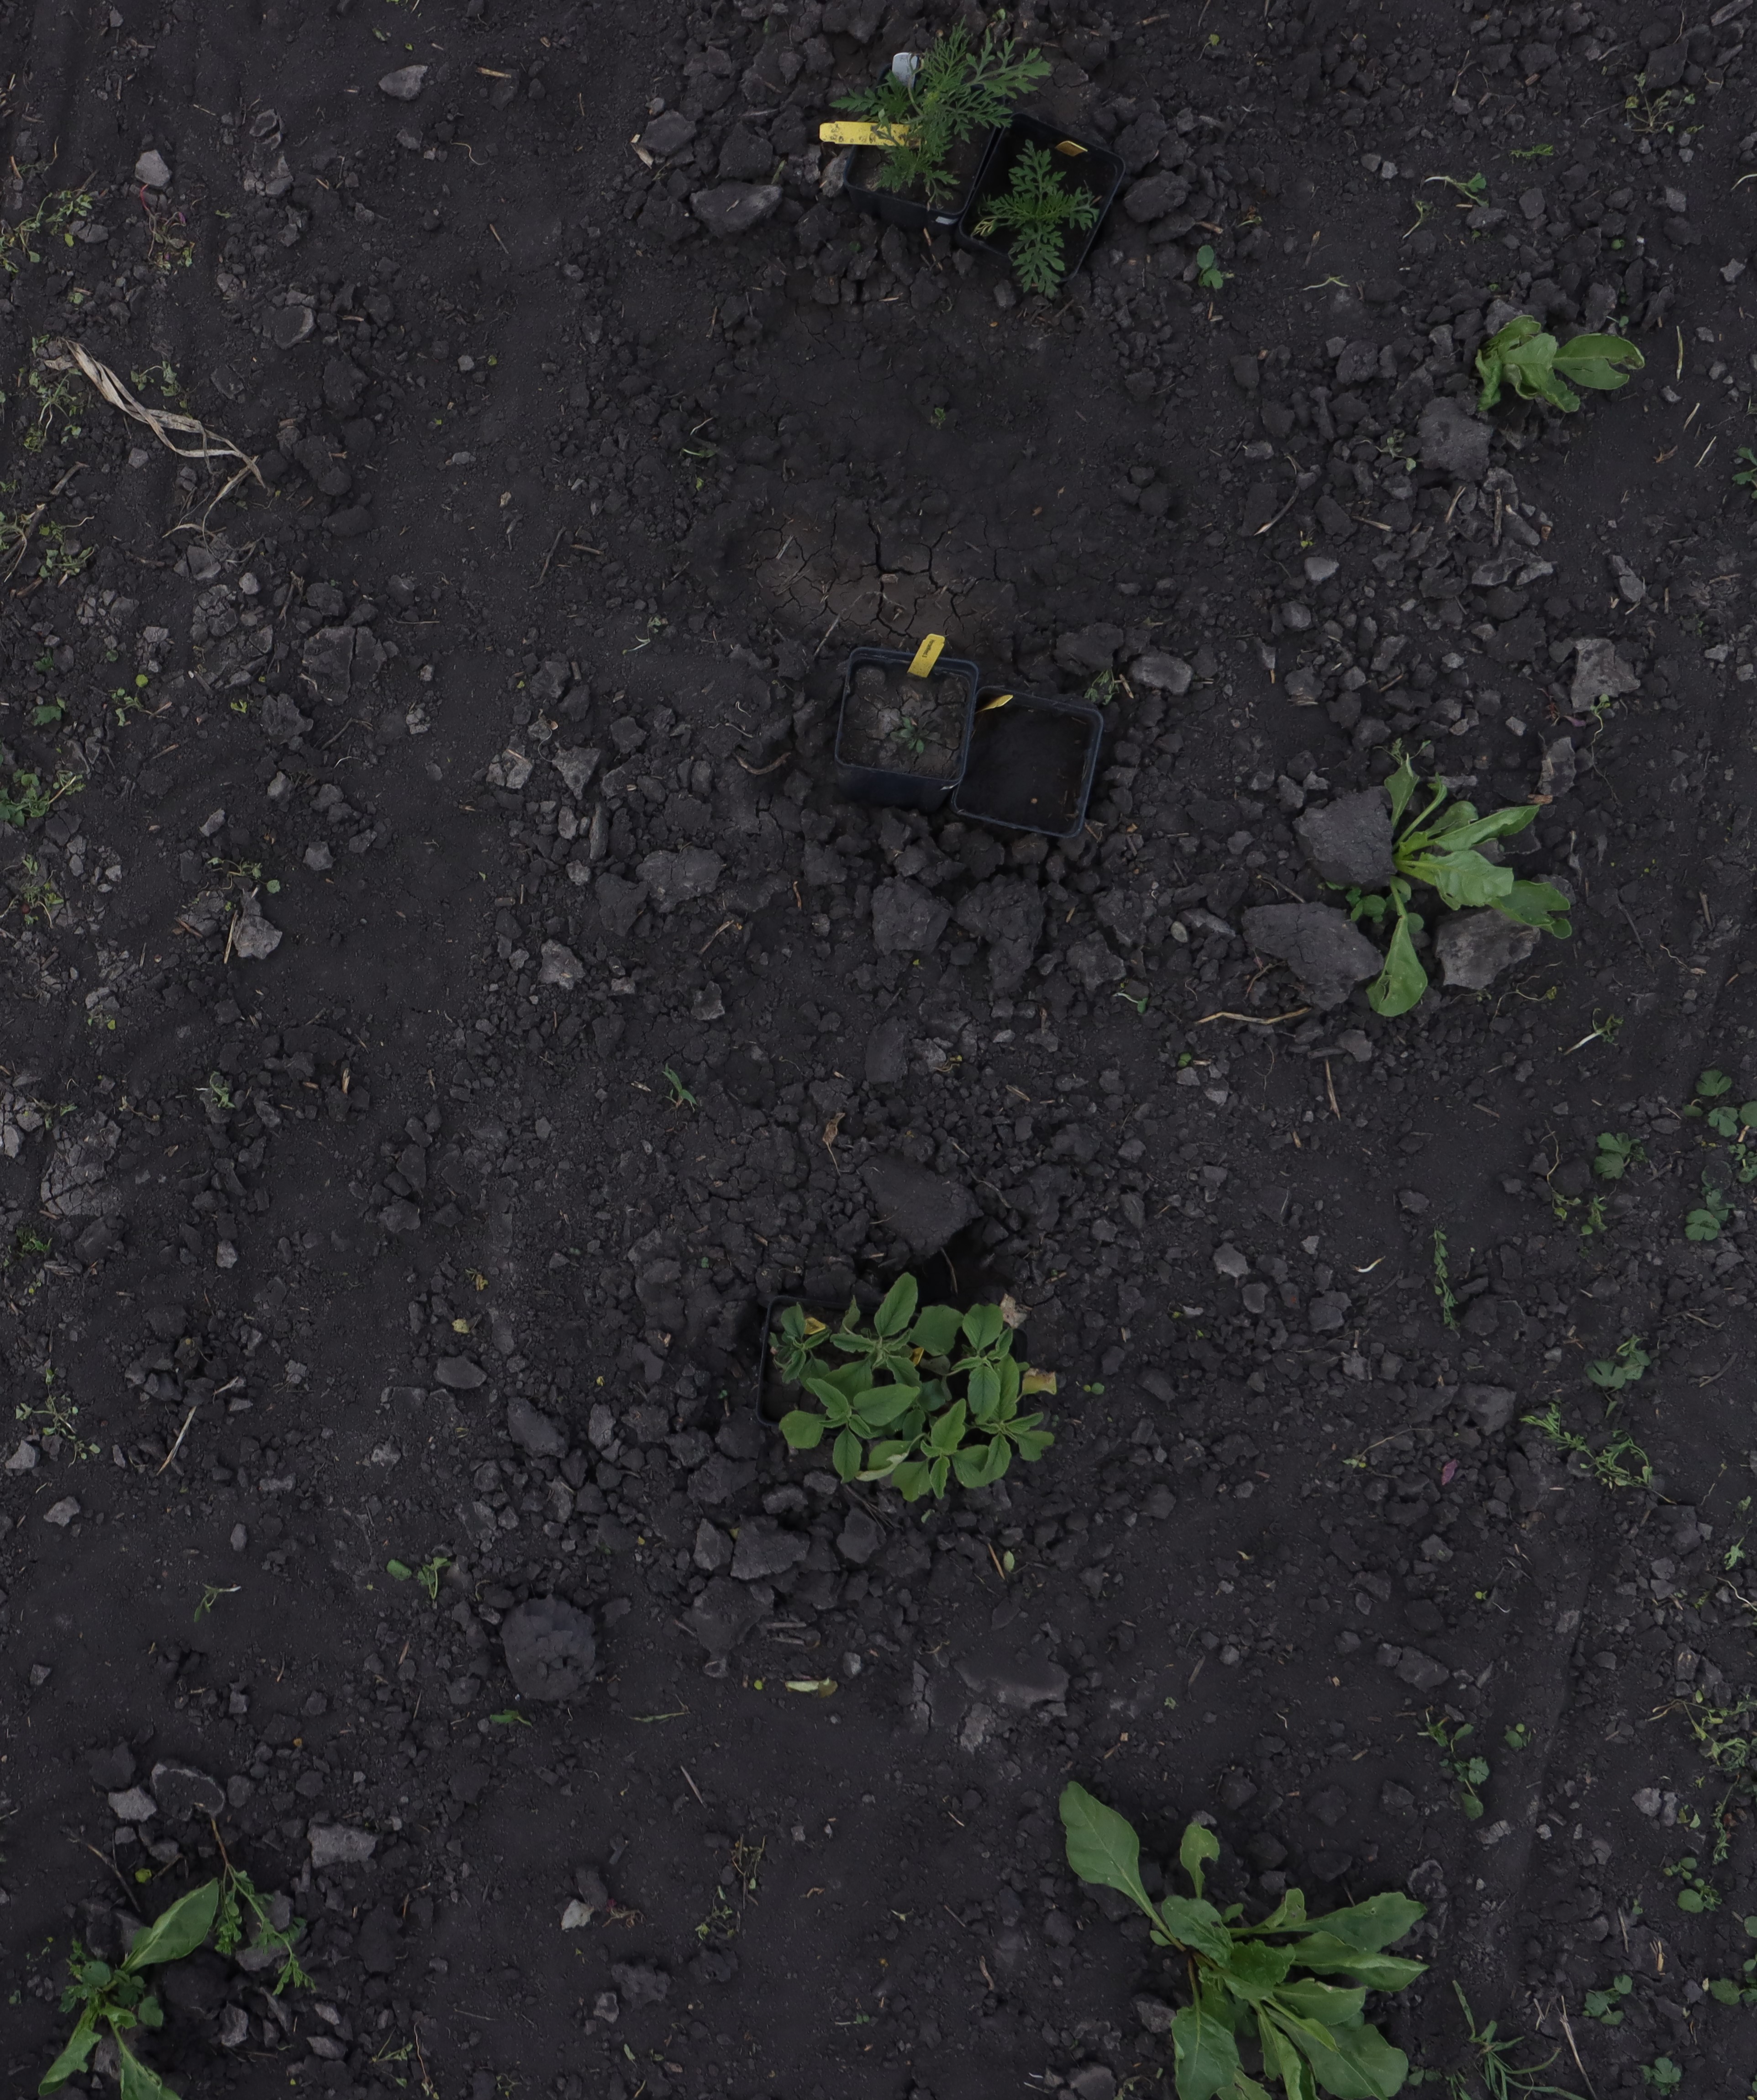
Crop: Sugar beet
Objects: Sugar beet, Sugar beet, Sugar beet, Redroot Pigweed, Sugar beet, Ragweed